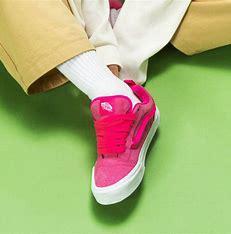
Brand: Vans
Model: KNU Skool